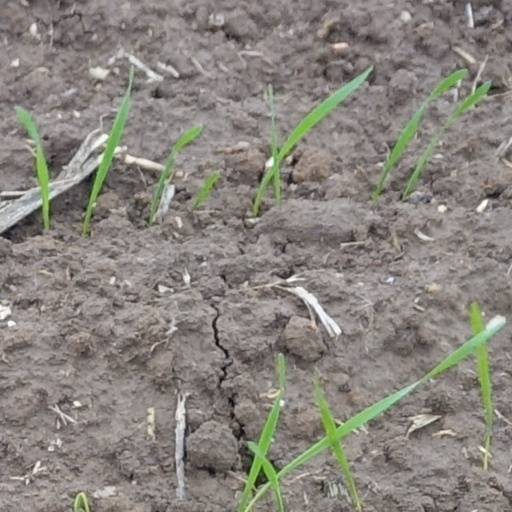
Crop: wheat